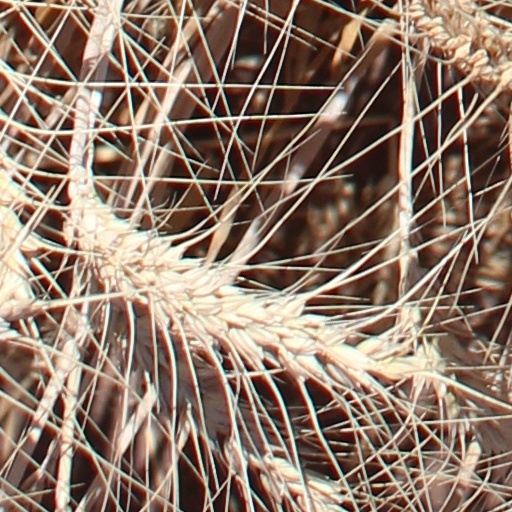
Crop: wheat